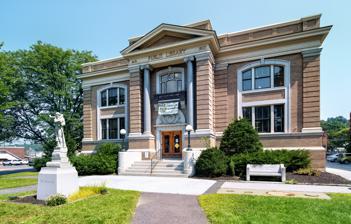
Building: Aldrich Public Library
Country: United States of America
Year built: 1908
United States historic place Aldrich Public Library U.S. National Register of Historic Places U.S. Historic district Contributing property Show map of Vermont Show map of the United States Location 6 Washington St., Barre, Vermont Coordinates 44°11′51″N 72°30′4″W / 44.19750°N 72.50111°W / 44.19750; -72.50111 Area less than one acre Built 1907 ( 1907 ) Architect Penn Varney Architectural style Classical Revival Part of Barre Downtown Historic District ( ID73000198 ) NRHP reference No. 15000961 Significant dates Added to NRHP January 5, 2015 Designated CP September 4, 1979 The Aldrich Public Library is the public library serving the city of Barre, Vermont .  It is located at 6 Washington Street in the city center, in an architecturally distinguished Classical Revival building constructed in 1907–08 with funds bequested by Leonard Frost Aldrich, a local businessman, and was substantially enlarged in 2000.  The building was listed on the National Register of Historic Places in 2016. Architecture and history Interior Interior Memorial to Leonard Frost Aldrich The Aldrich Public Library is a prominent feature of downtown Barre, at the northeast corner of Washington and Elm Streets, across Washington Street from Vermont City Park.  It is set back from the intersection, accessed via paved walkways traversing a lawn.  It is a two-story building, with a steel frame and brick veneer exterior trimmed in local granite.  The front facade is three bays wide, the center one projecting.  Banded brick pilasters with Doric capitals articulate each of the bays.  The outer bays have three-part windows on each level, set in a shared keystoned granite surround.  The main entrance is recessed in the center section, with flanking Ionic columns.  It is topped by a decorative granite frieze, and there is a balconied three-part window above.  The stairway leading to the entrance is framed by granite sidewalls topped by original Beaux-Arts iron globe light fixtures. The oldest documented library in Barre was a small subscription library established in 1848.  In 1873, the Barre Library Association was organized, as a formal subscription library stored in local businesses and homes.  A second subscription library, the French Barre Library, was founded in 1887.  These two collections were merged when the Aldrich Library was built in 1907–08.  The Aldrich Library was made possible by a bequest from Leonard Frost Aldrich, a local businessman who had died without issue.  His bequest included funding for construction of the building and the acquisition of books for its collection.  The city council originally sought to have a building completely faced in local granite (the city's primary business), but this was found to be cost prohibitive, and a compromise construction of brick trimmed in local granite was developed by the architect, Penn Varney of Lynn, Massachusetts . See also National Register of Historic Places listings in Washington County, Vermont References